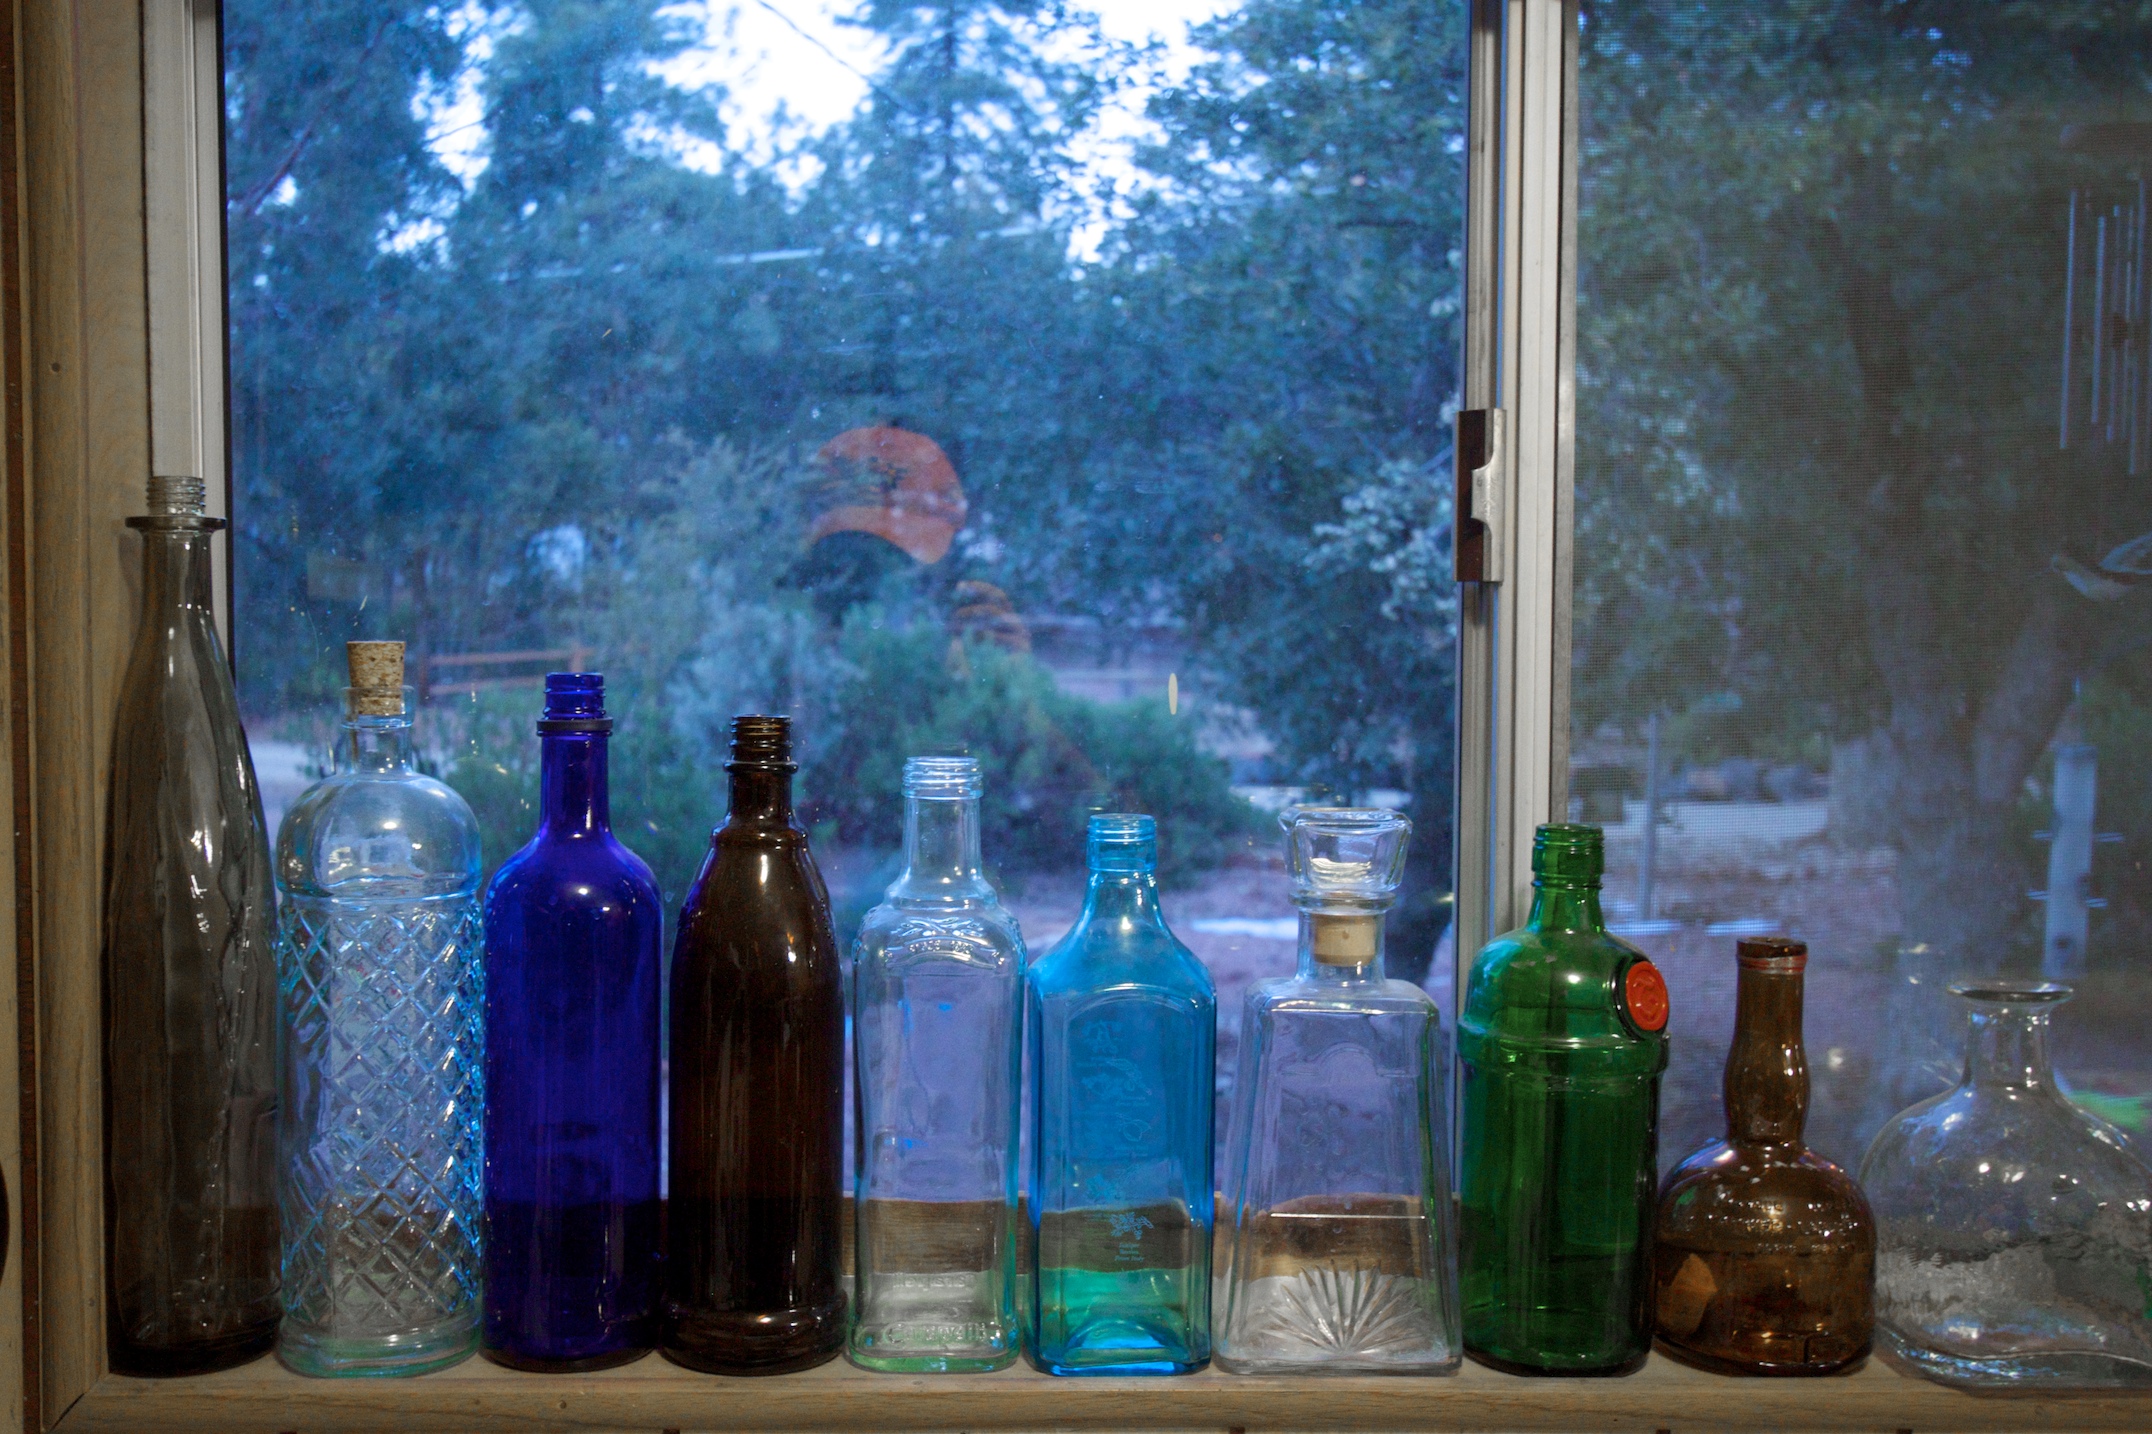
glass, bottle, blue, painting, distilled beverage